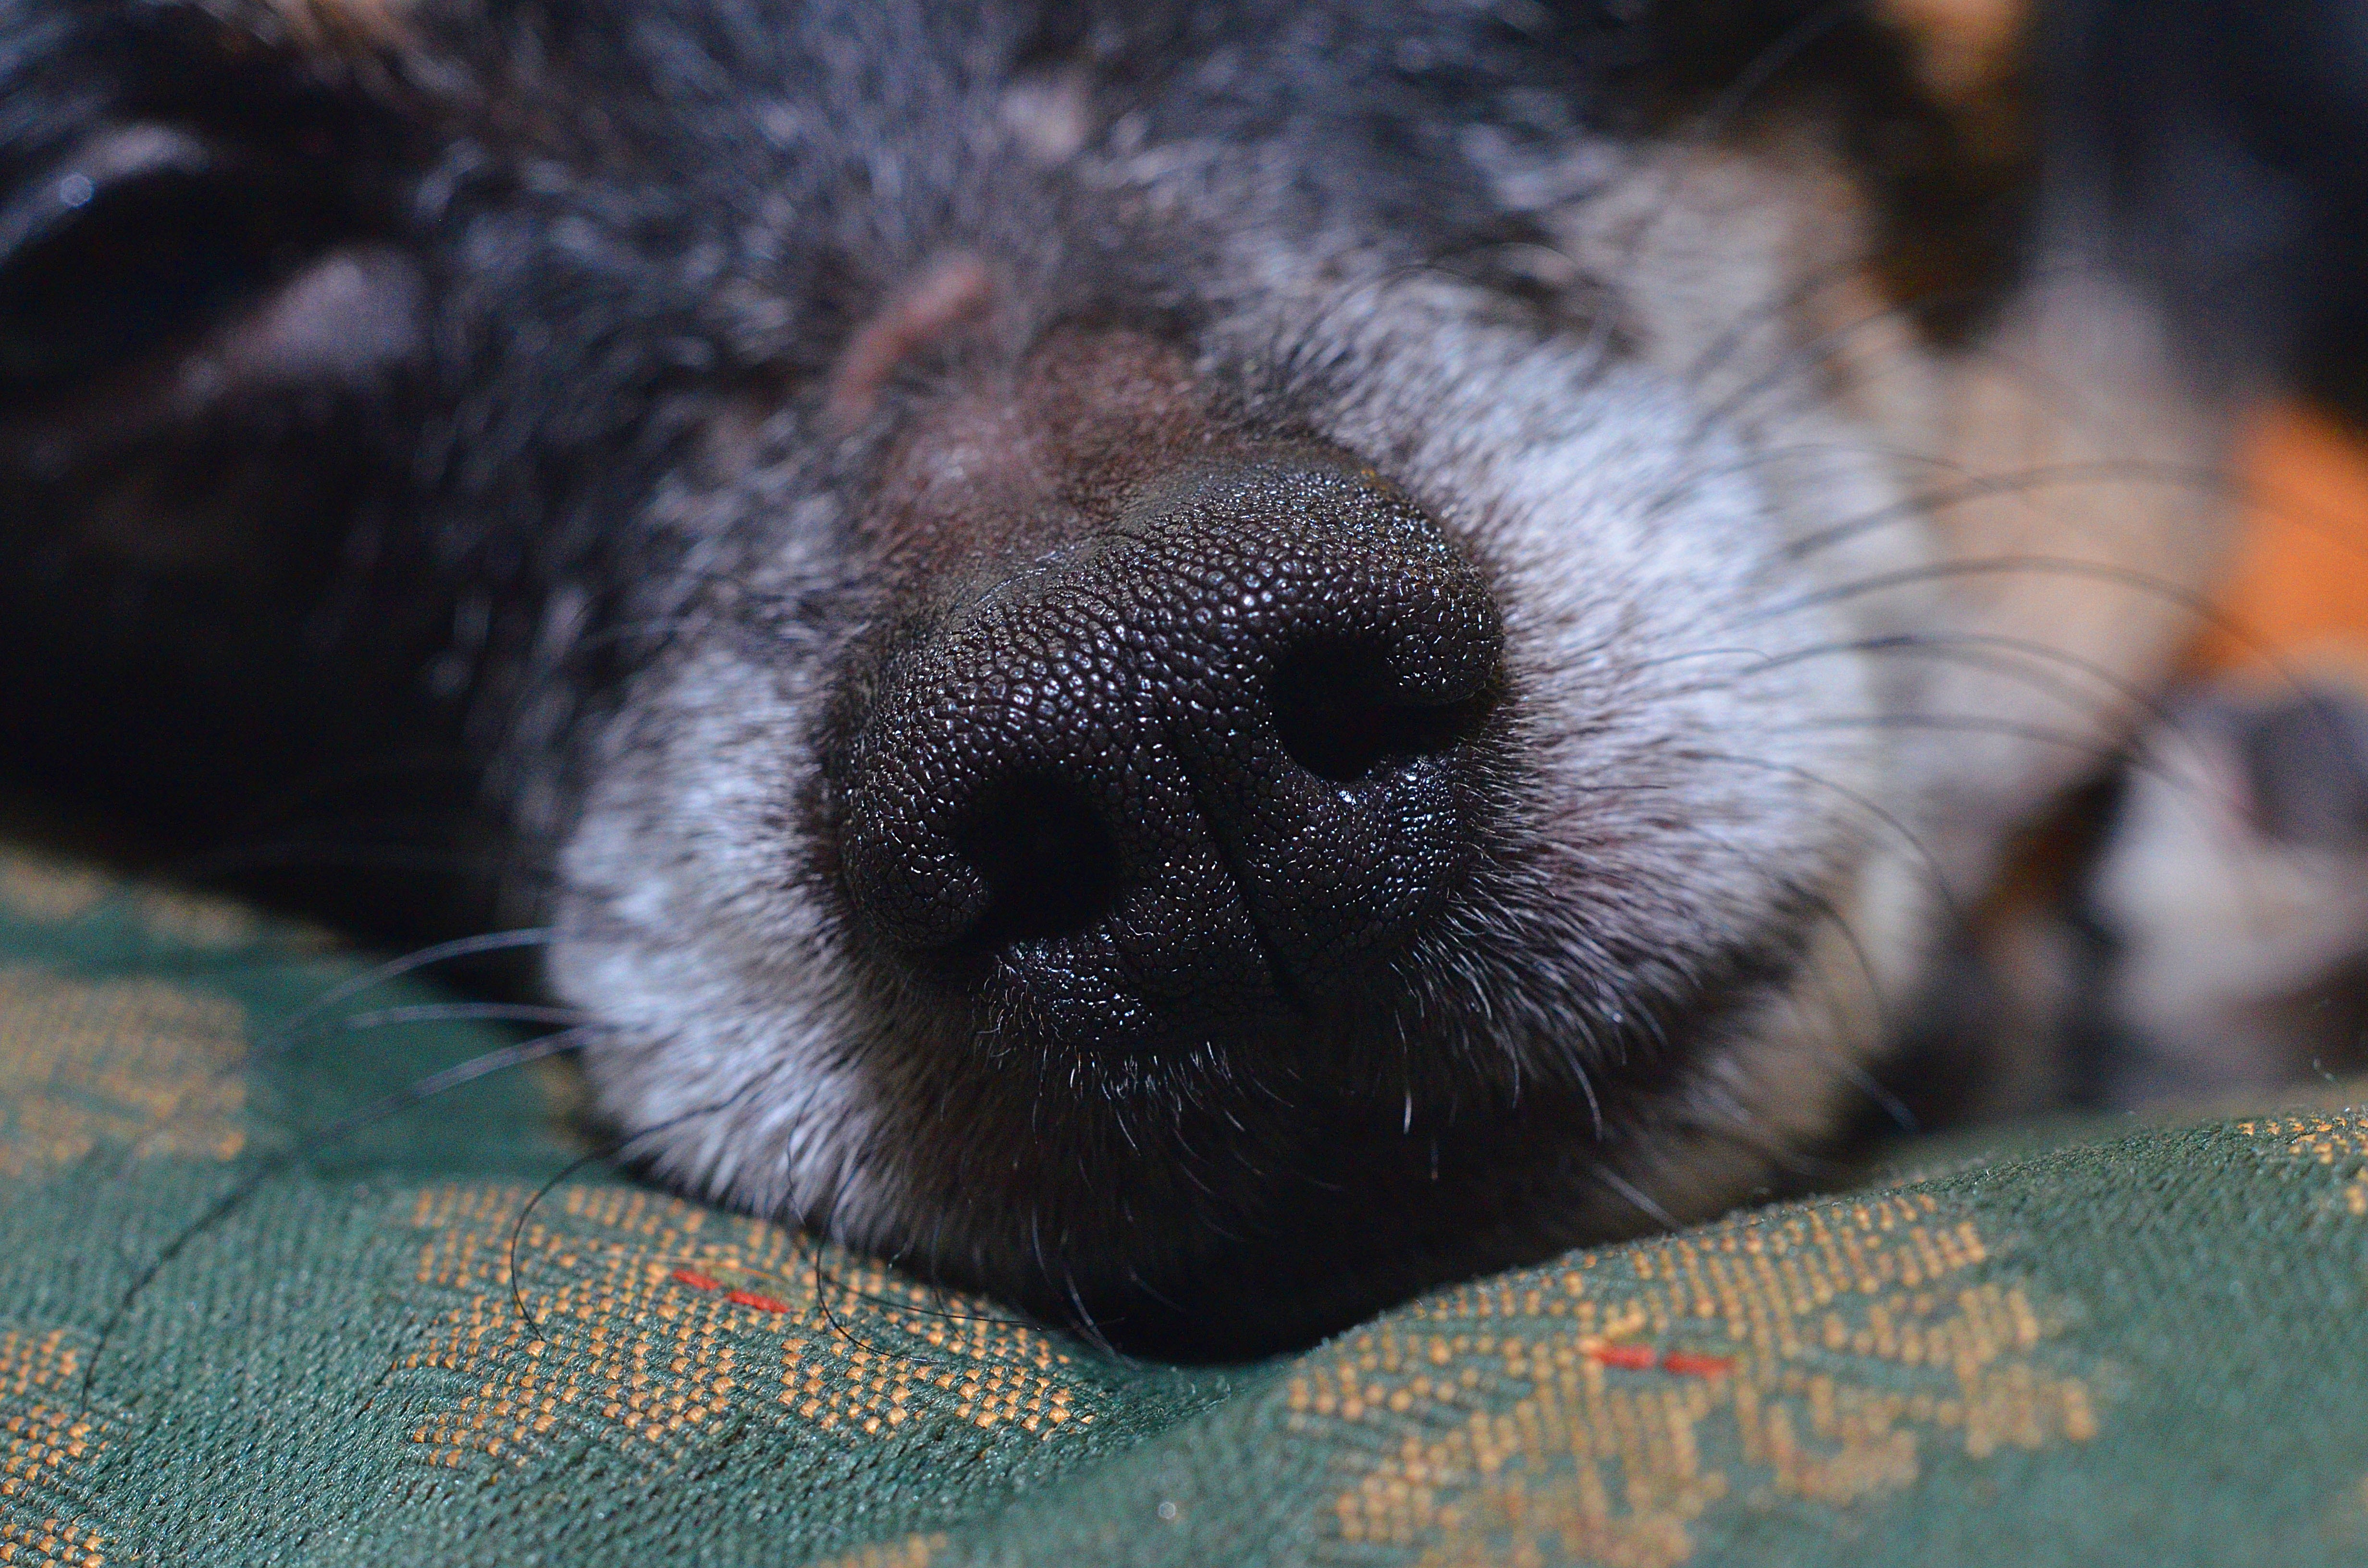
puppy, dog, animal, canine, pet, portrait, small, mammal, close up, nose, whiskers, snout, eye, vertebrate, chihuahua, domestic, organ, breed, doggy, dog nose, dog like mammal, dog breed group